Roberta Gemma

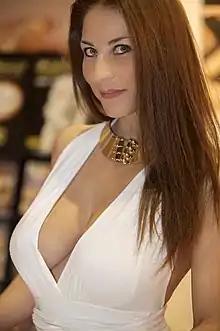
Roberta Gemma in 2012

Floriana Panella (born 15 December 1980), best known by her stage name Roberta Gemma or Roberta Missoni, is an Italian actress related to porn and horror movies.